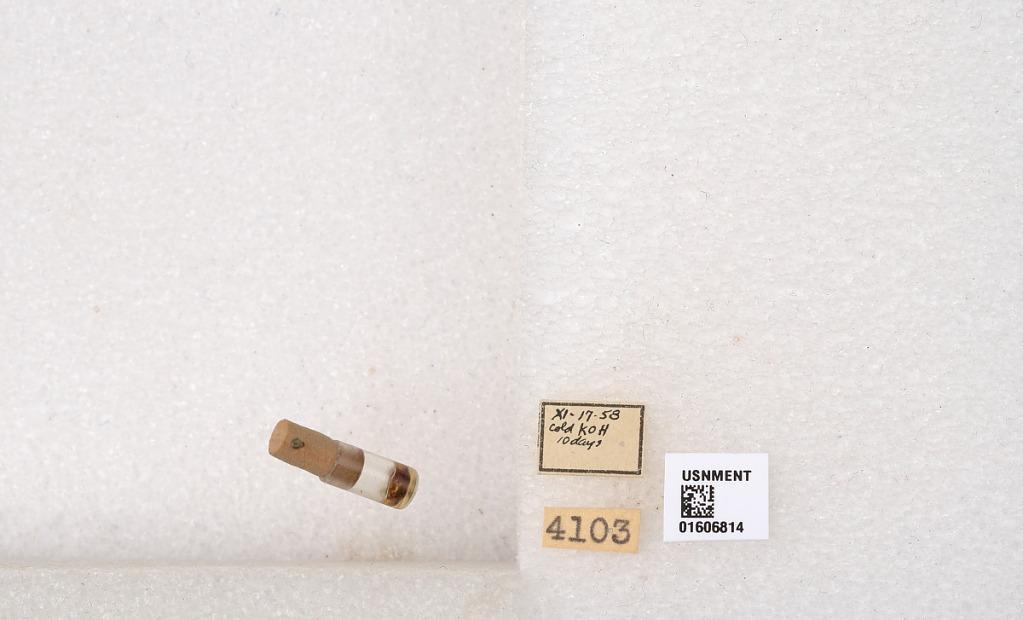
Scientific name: Xylocopa (Neoxylocopa) brasilianorum (Linnaeus)
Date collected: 1958-11-17